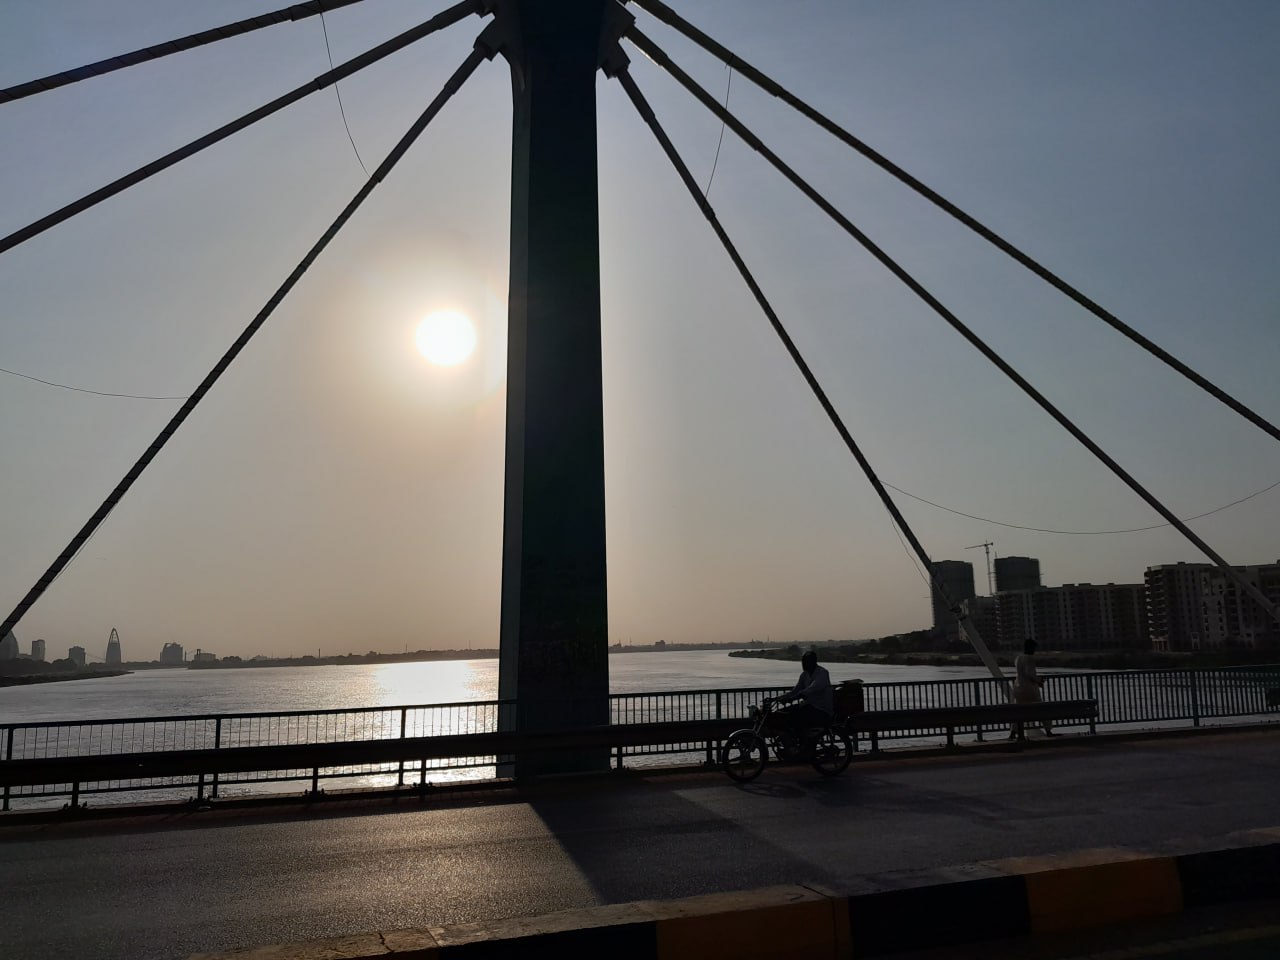
الوصف بالفصحى: عمود جسر وأسلاك أمام الشمس فوق الماء
الوصف بالعامية السودانية: عمود كبري وأسلاك قدام الشمس فوق الموية
التصنيف: Urban & City Life
التصنيف الفرعي: Bridges and Structures